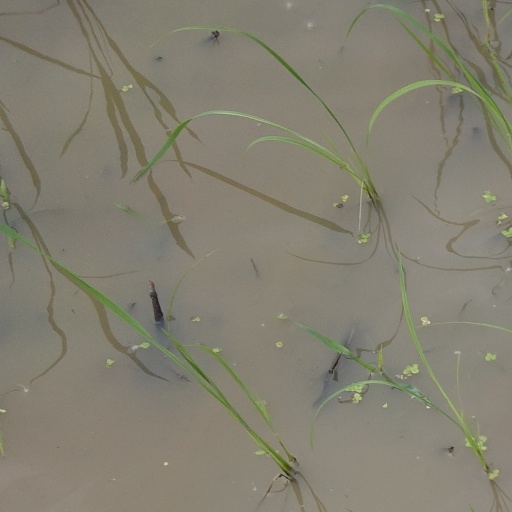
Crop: rice